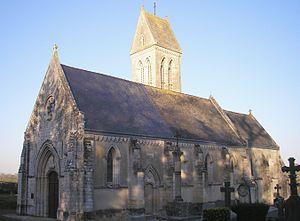
Barbeville (Normandie, France). L'église Saint-Martin.
Cette liste regroupe une partie des monuments historiques du Calvados.
Cette liste regroupe une partie des monuments historiques du Calvados.
L'église Saint-Martin est une église catholique située à Barbeville, en France. Datant du XIIIᵉ siècle, elle est partiellement inscrite au titre des Monuments historiques.